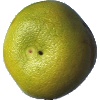
Label: Pomelo Sweetie 1